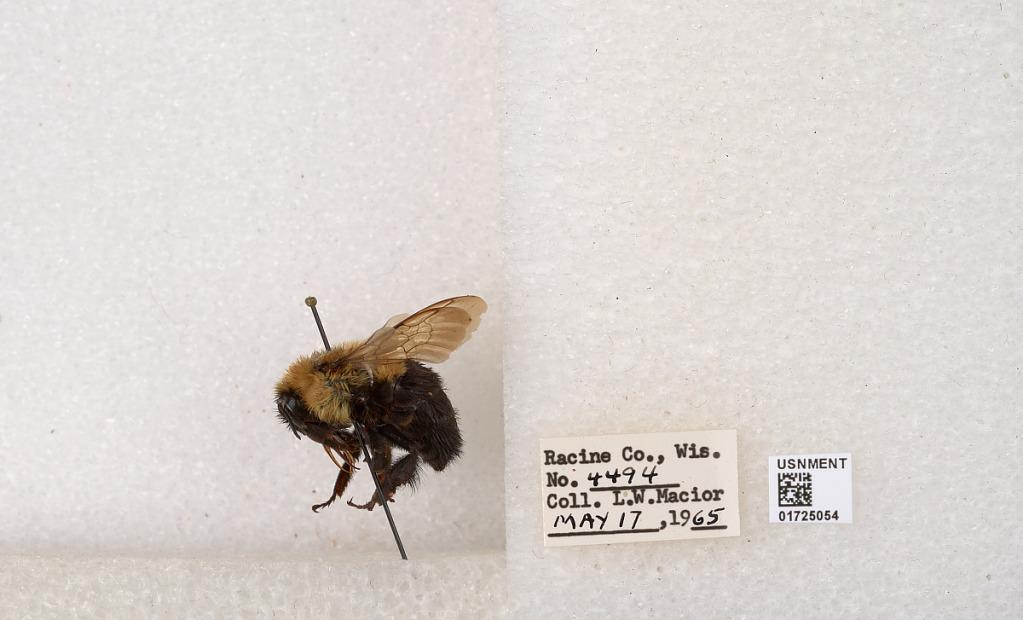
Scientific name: Bombus impatiens Cresson
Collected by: L. Macior
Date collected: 1965-5-17
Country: United States
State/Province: Wisconsin
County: Racine
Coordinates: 42.7299, -87.8123